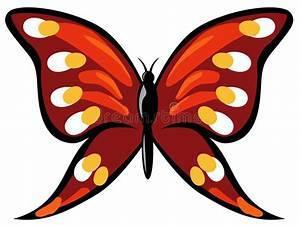
butterfly